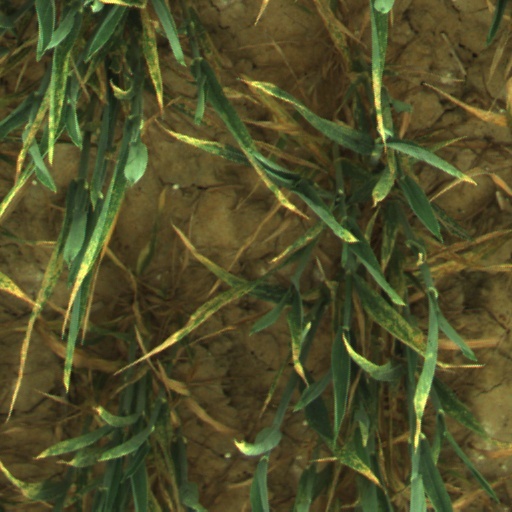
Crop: wheat